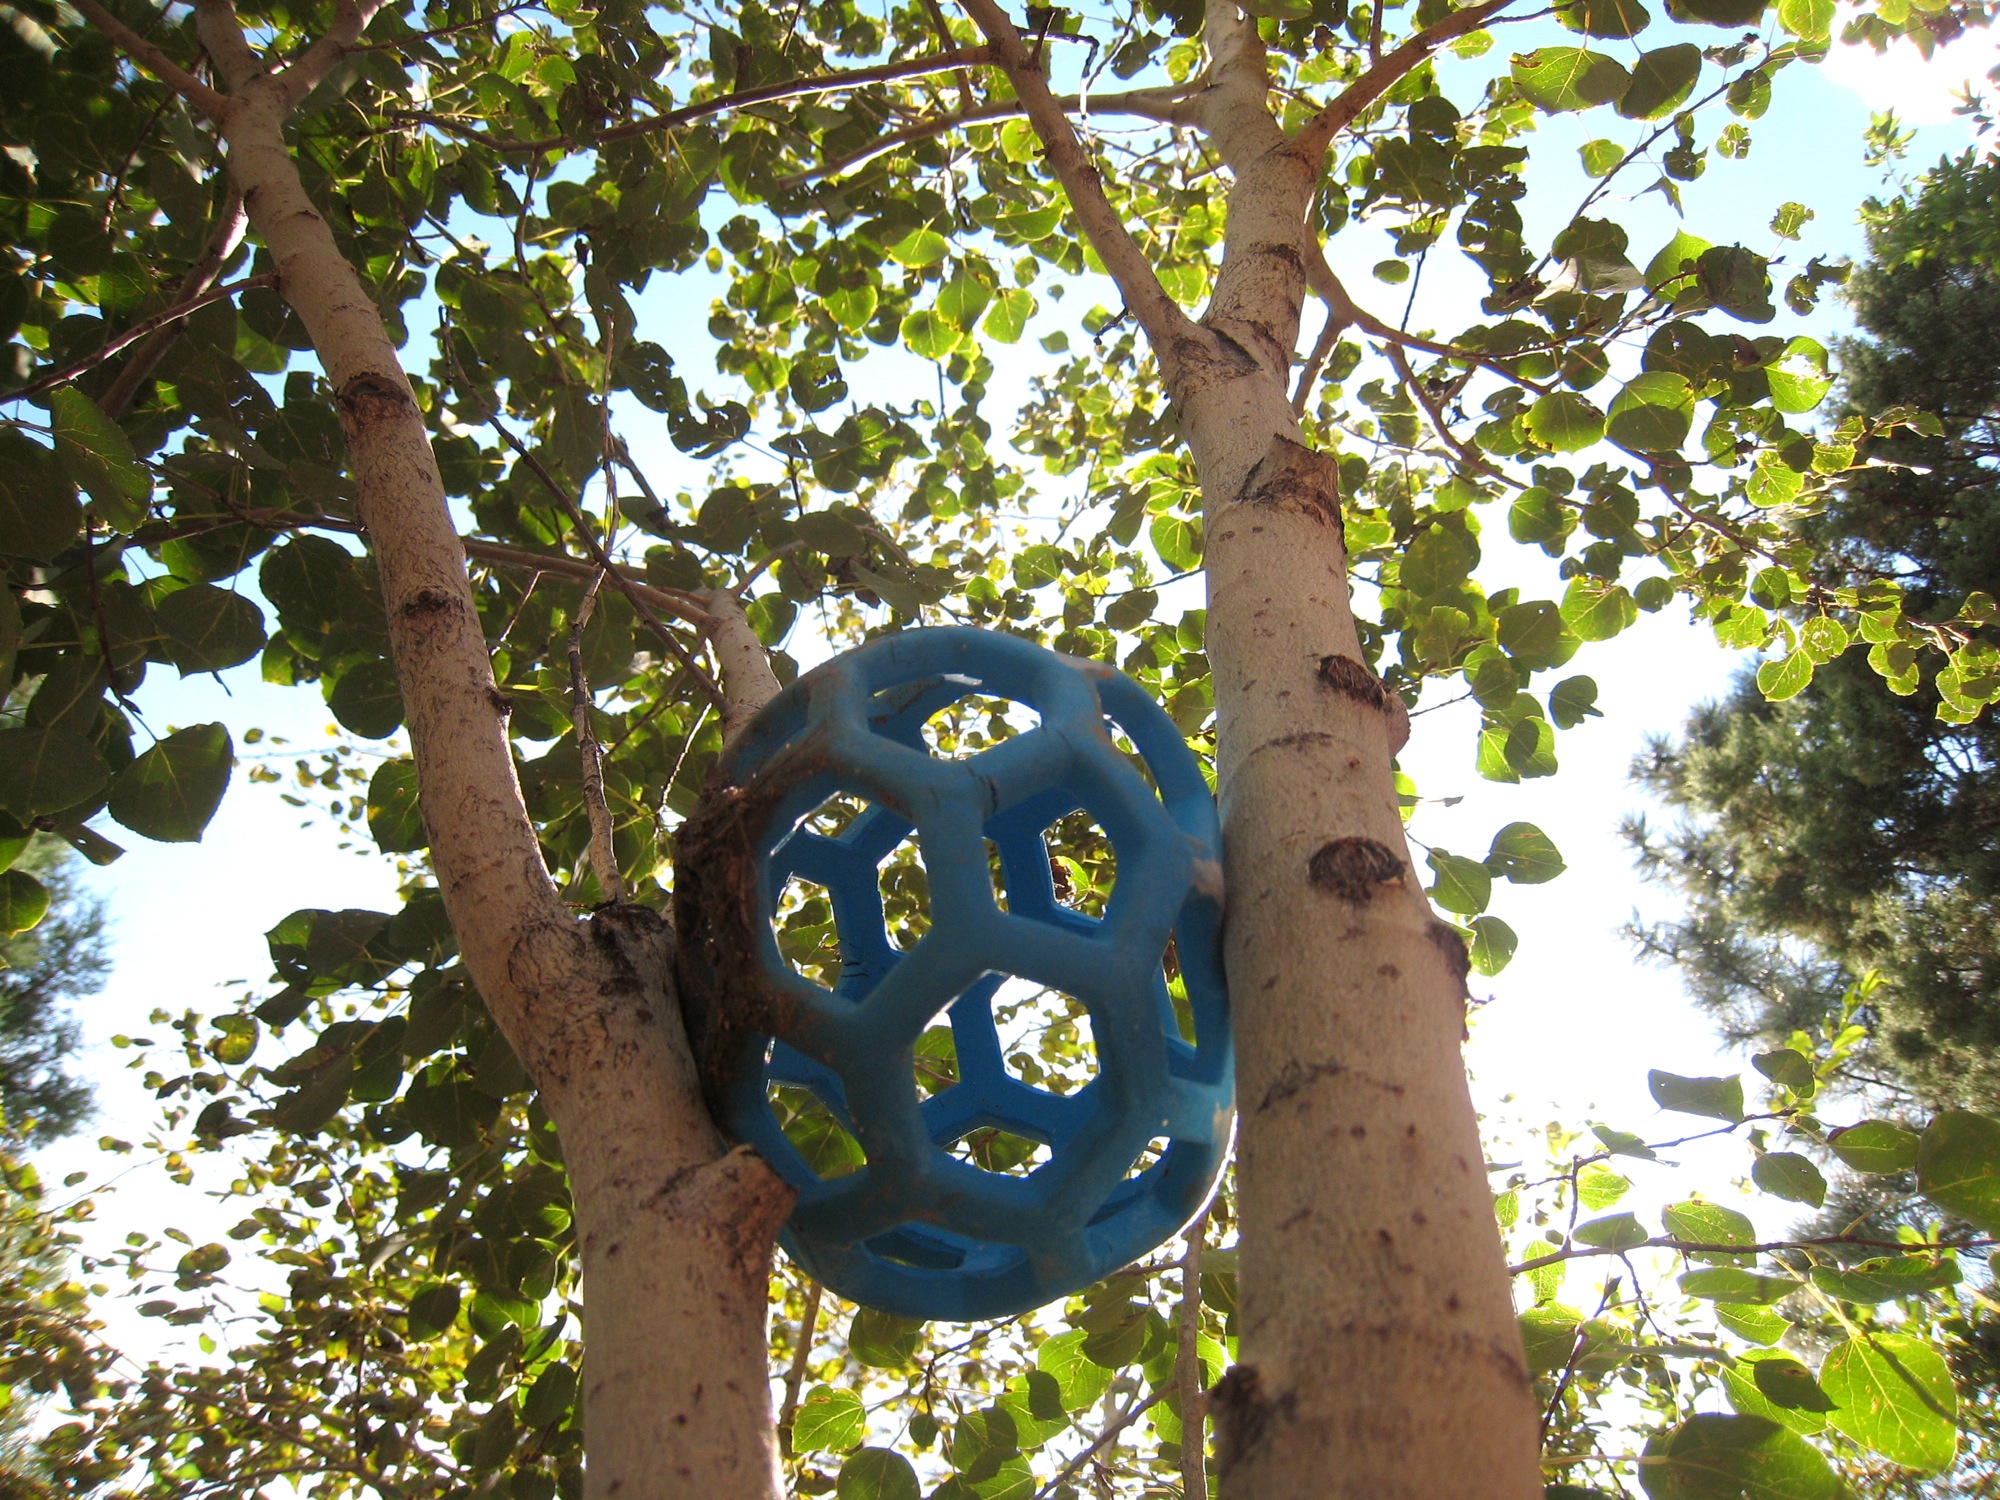
tree, forest, branch, plant, sunlight, leaf, flower, food, green, jungle, produce, autumn, botany, garden, woodland, aspen, flowering plant, woody plant, land plant